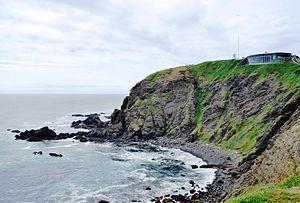
Pirikanoka est le nom Aïnou, chanté en yukar, d'un groupe de caractéristiques géologiques situé dans l'île de Hokkaidō au Japon. En 2009 Pirikanoka est désigné lieu de beauté pittoresque de niveau national avec les six premiers sites auxquels s'ajoutent trois autres sites en 2012 et un dixième en 2014. Chacun a son nom propre en langue Aïnou.